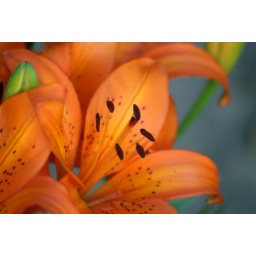
Heres another shot of some orange speckled lillys that will also be planted around my old rusty planter.